History of Native Americans in the United States

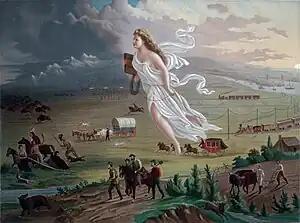
Native Americans flee from the allegorical representation of Manifest Destiny, Columbia, painted in 1872 by John Gast

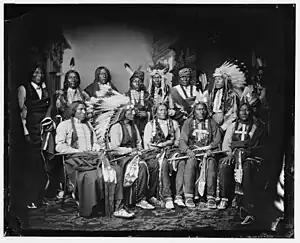
Chief Red Cloud and other Sioux Warriors

In July 1845, the New York newspaper editor John L. O’Sullivan coined the phrase, "Manifest Destiny," as the "design of Providence" supporting the territorial expansion of the United States. Manifest Destiny had serious consequences for Native Americans, since continental expansion for the United States took place at the cost of their occupied land. Manifest Destiny was a justification for expansion and westward movement, or, in some interpretations, an ideology or doctrine that helped to promote the progress of civilization. Advocates of Manifest Destiny believed that expansion was not only good, but that it was obvious and certain. The term was first used primarily by Jacksonian Democrats in the 1840s to promote the annexation of much of what is now the Western United States (the Oregon Territory, the Texas Annexation, and the Mexican Cession).